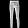
Label: Trouser